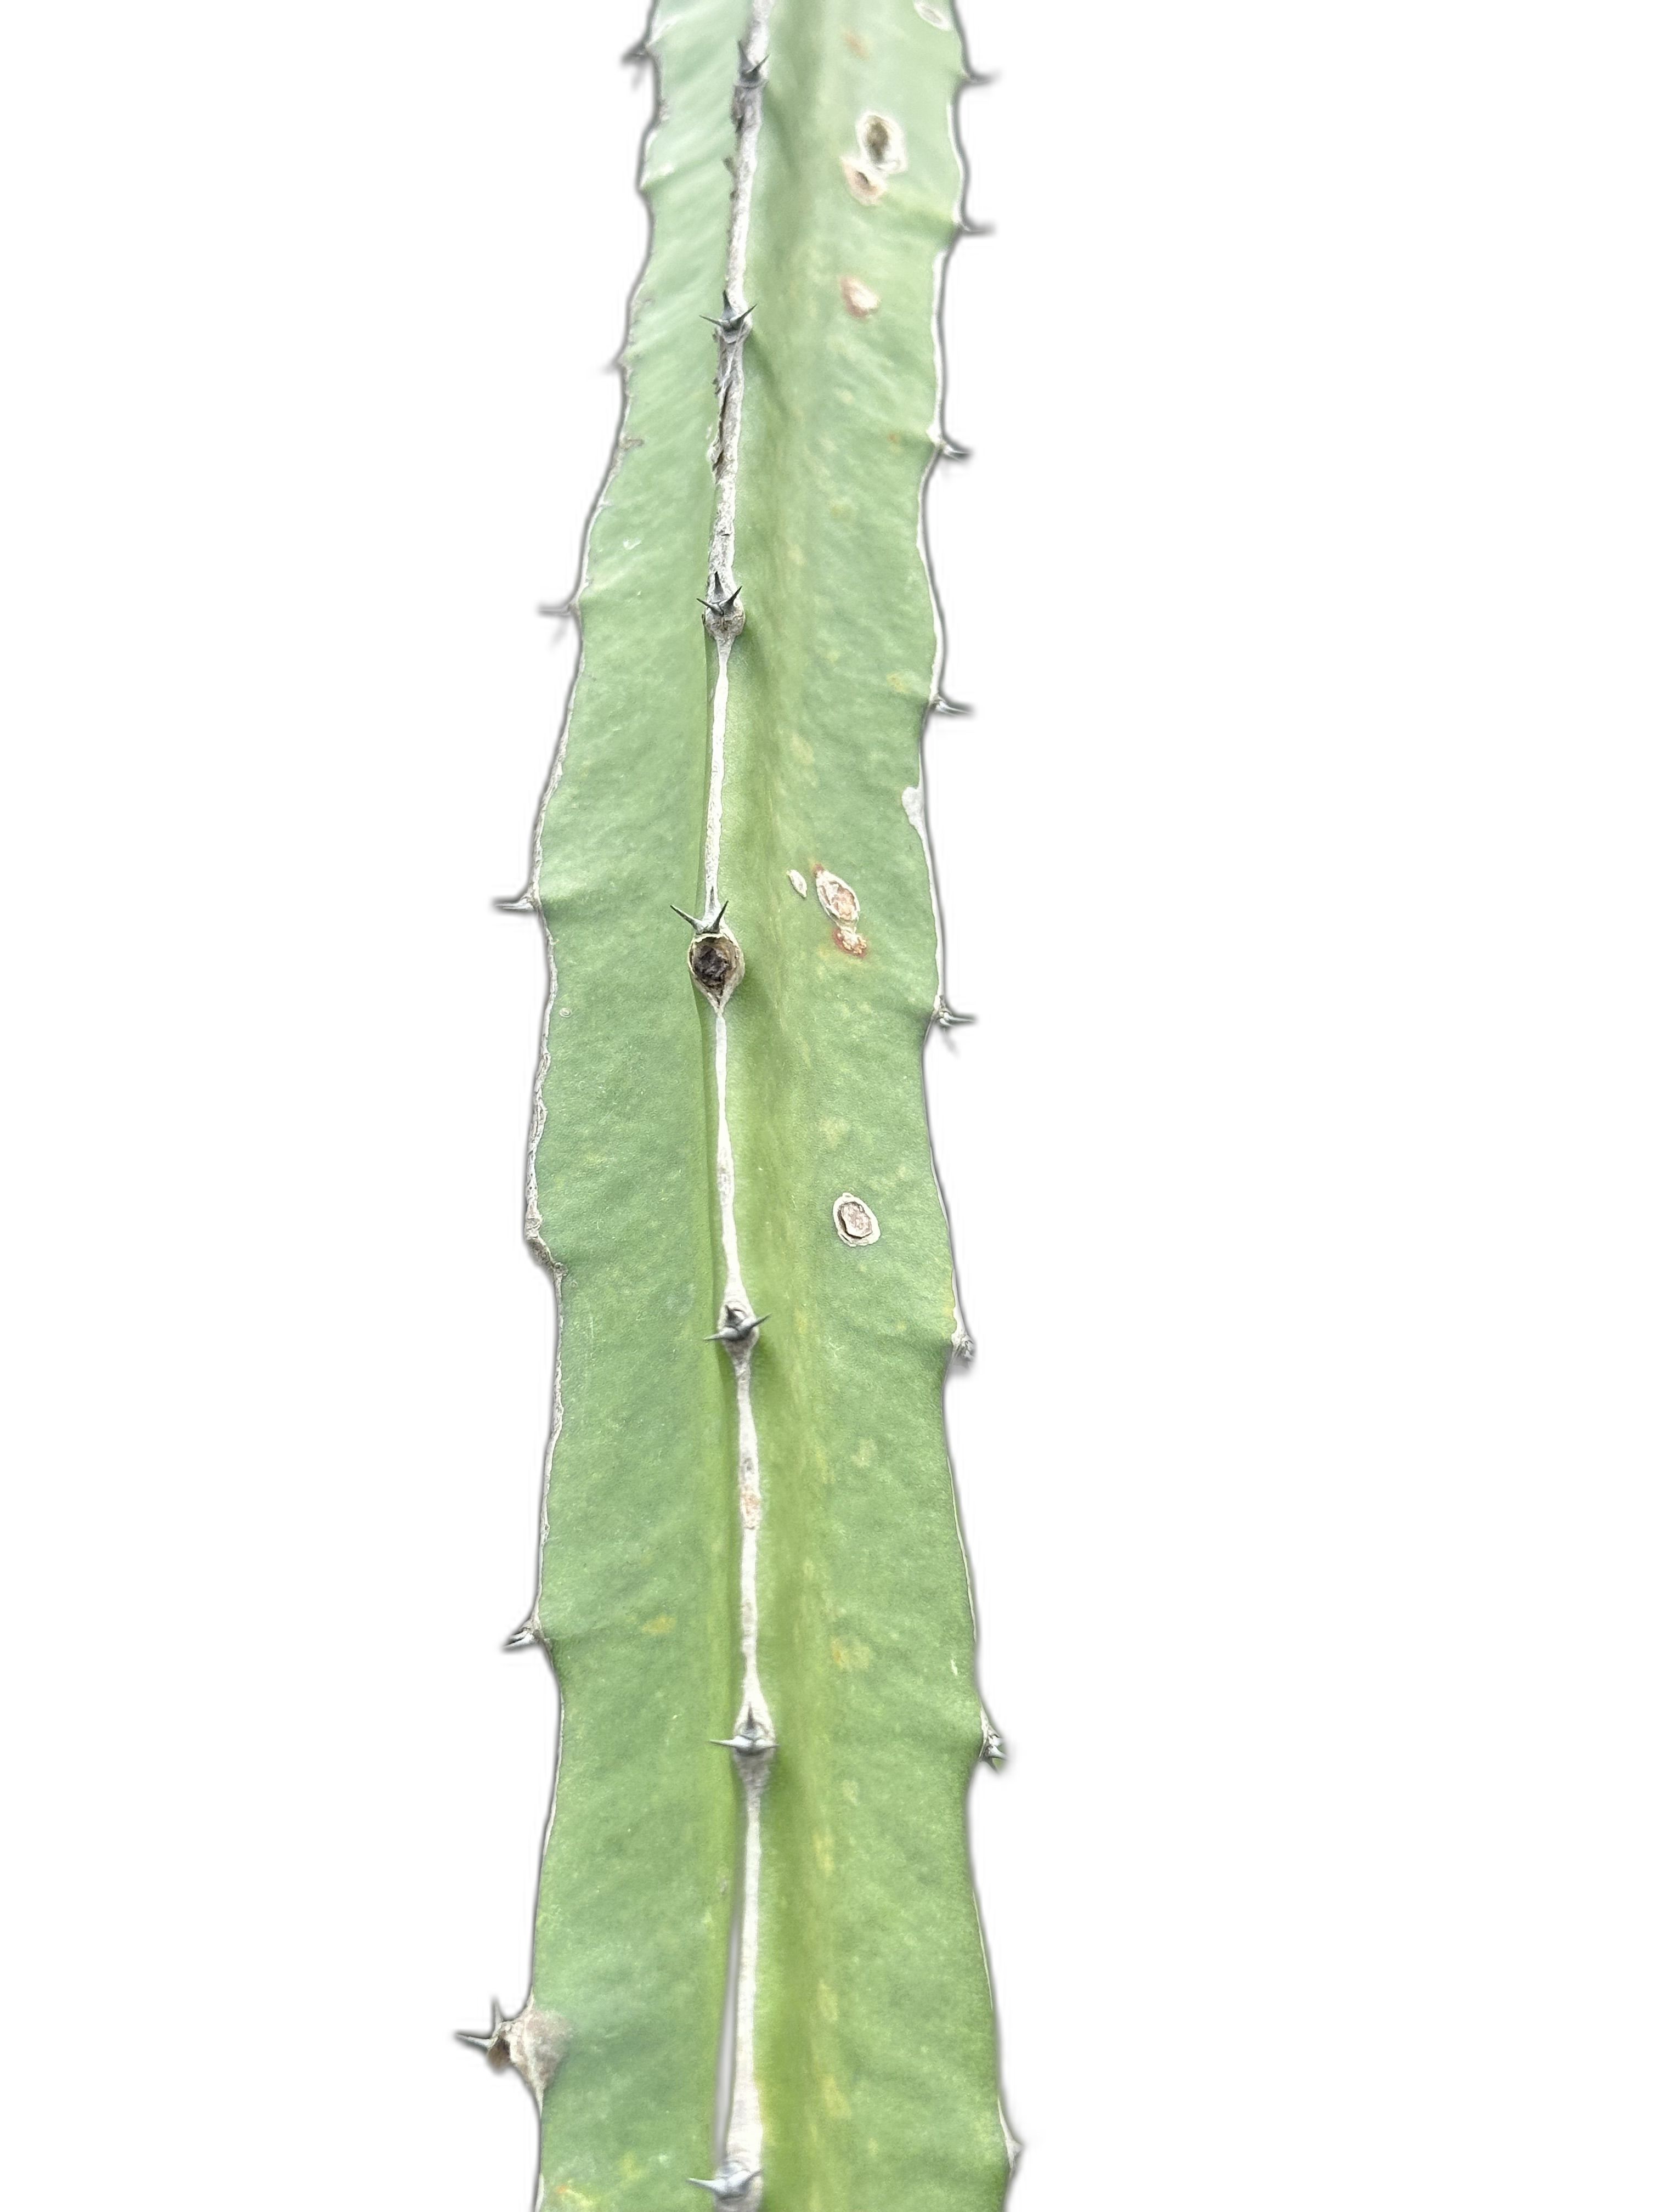
Label: Bad leaf